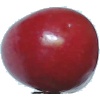
Label: Cherry 2